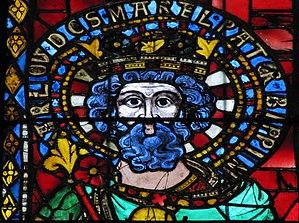
Alsace, Bas-Rhin, Cathédrale Notre-Dame de Strasbourg (PA00085015). Bas-côté nord, Verrière (1210-1270) ""Empereurs Saint-Empire"": Charles Martel, grand-père de Charlemagne"